Archerfield Second World War Igloos Complex

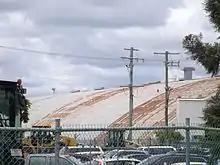
Roof of Igloo No. 4, 2015

The site comprises four timber framed igloos with corrugated iron and ribbed metal sheet cladding. Numbered from the eastern end of the site, the igloos are identified by a number from 1 to 4. The site fronts Kerry Road to the north, with a recreation reserve to the south fronting Mortimer Road.